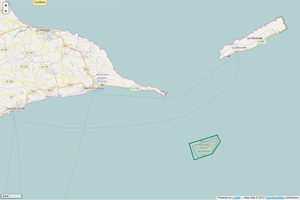
Périmètre de la RNN des Iles de la Petite-Terre.
La réserve naturelle nationale des îles de la Petite-Terre est une réserve naturelle nationale située en Guadeloupe. Classée en 1998, elle occupe une surface totale de 990 hectares et protège les îles de la Petite-Terre.